Rand Airport

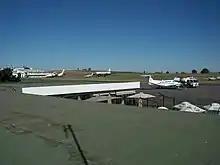
Rand Airport from the observation deck

Today, the airport hosts air charter operators, flying schools and a number of aircraft maintenance organisations, as well other aviation-related enterprises. Charter operator Phoebus Apollo Aviation has its headquarters at Rand; the airport is also home to the Flying Lions Aerobatic Team.